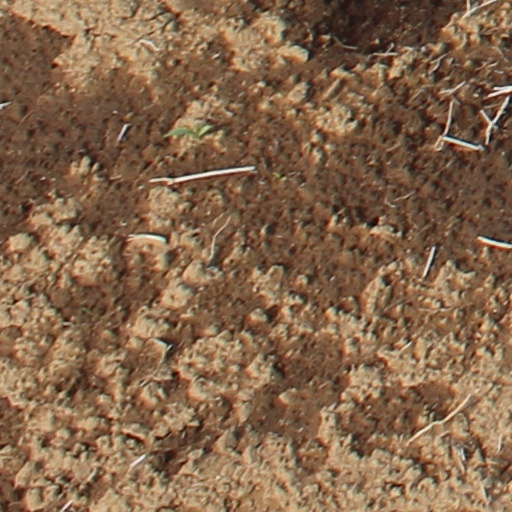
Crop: wheat